George Proctor Kane

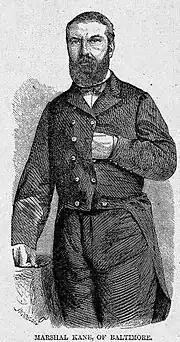
The image of Marshall Kane in "Harper's Weekly," July 13, 1861, p. 445, c.1., reprinted in "Harper's Pictorial History of the Civil War" (1866 as "Harper's Pictorial History of the Great Rebellion"; 1894; reprint 1977), p. 88.

In 1849 he was appointed Collector of the Port of Baltimore.